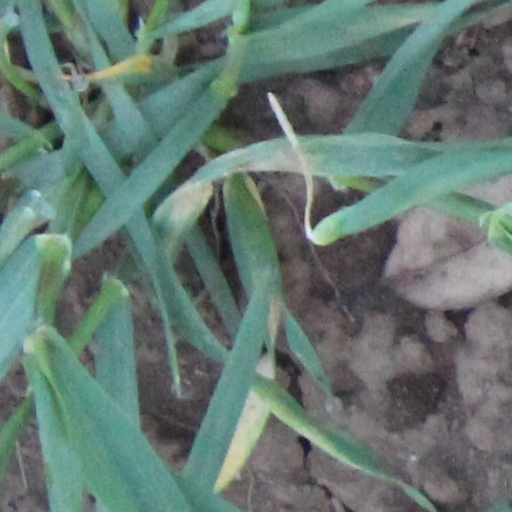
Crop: wheat